Carthage, Texas

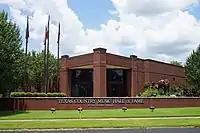
Texas Country Music Hall of Fame

The Texas Country Music Hall of Fame is located in Carthage, which also houses the Tex Ritter Museum. The Jim Reeves Memorial is located on the outskirts of Carthage, east on U.S. 79. Reeves and Ritter were from the nearby unincorporated communities of Galloway and Murvaul, respectively.